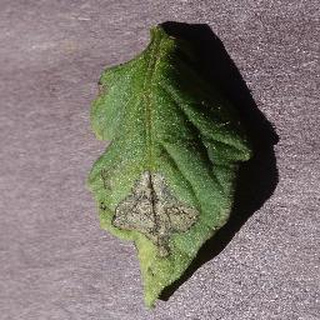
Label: tomato_early_blight